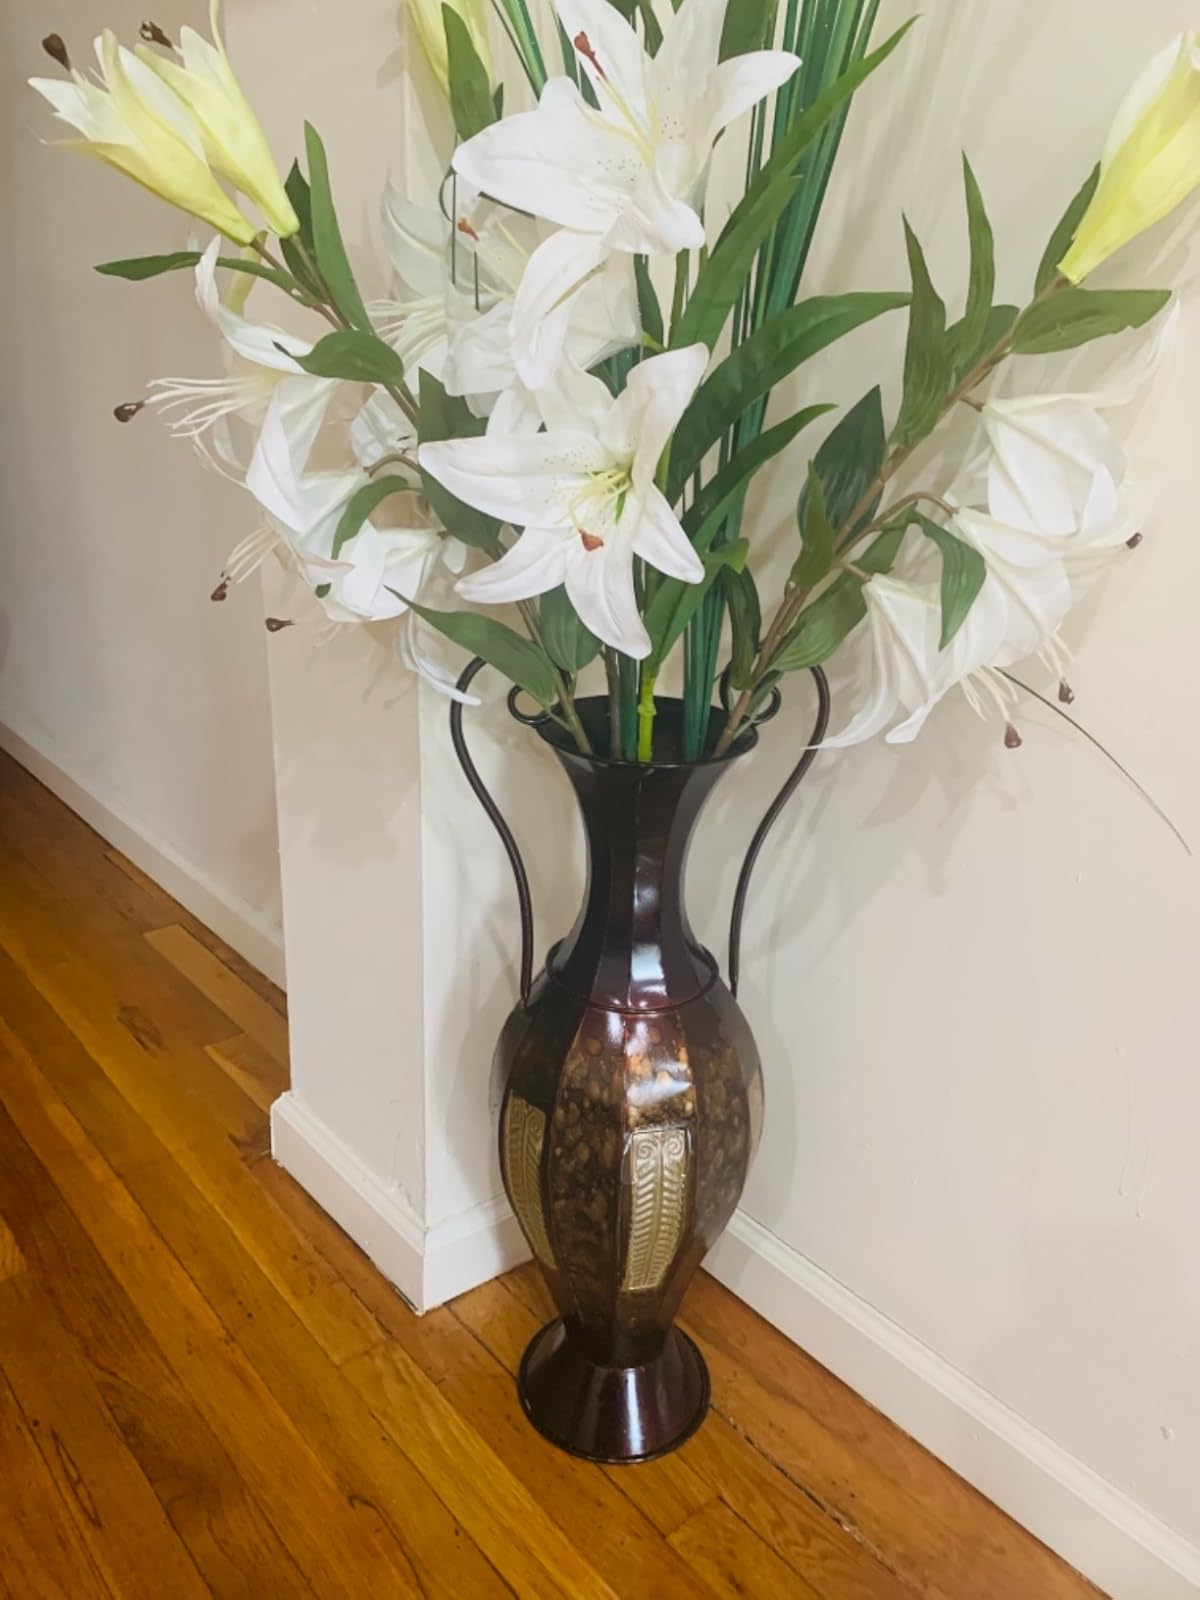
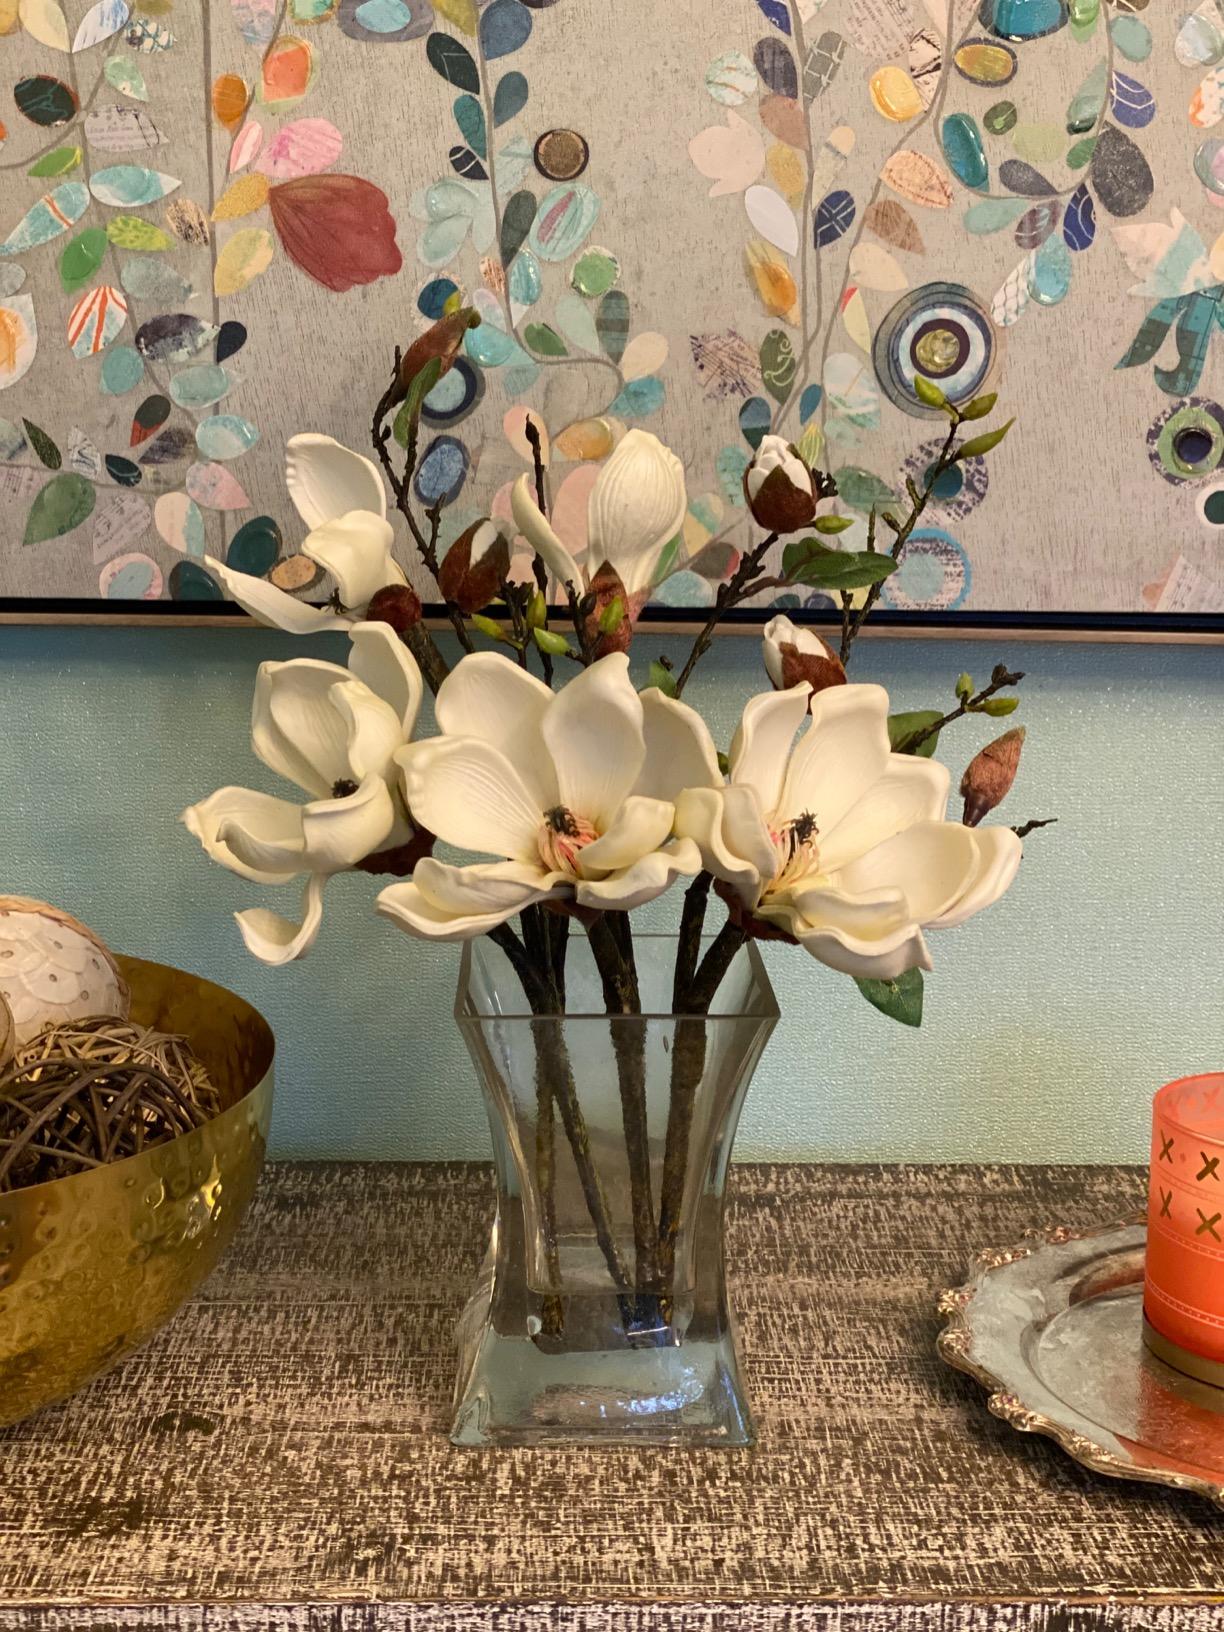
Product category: vase
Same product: no